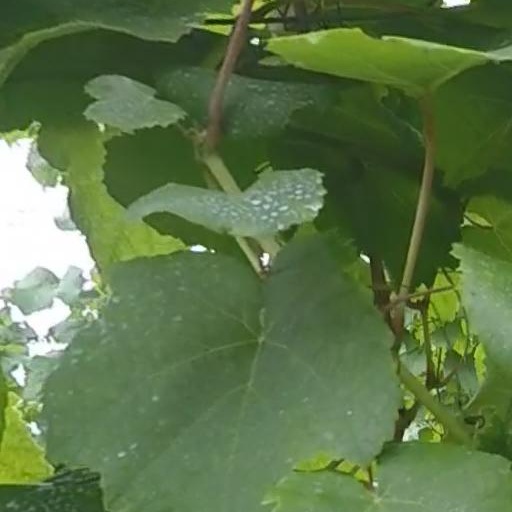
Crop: grape